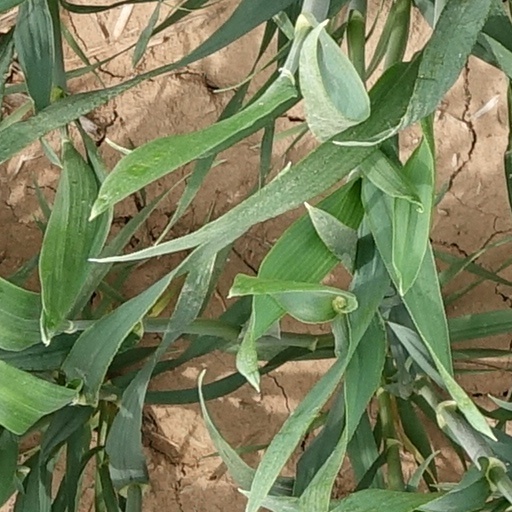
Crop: wheat